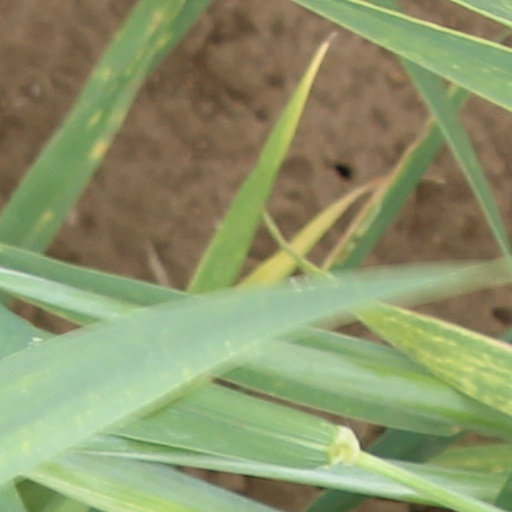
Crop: wheat